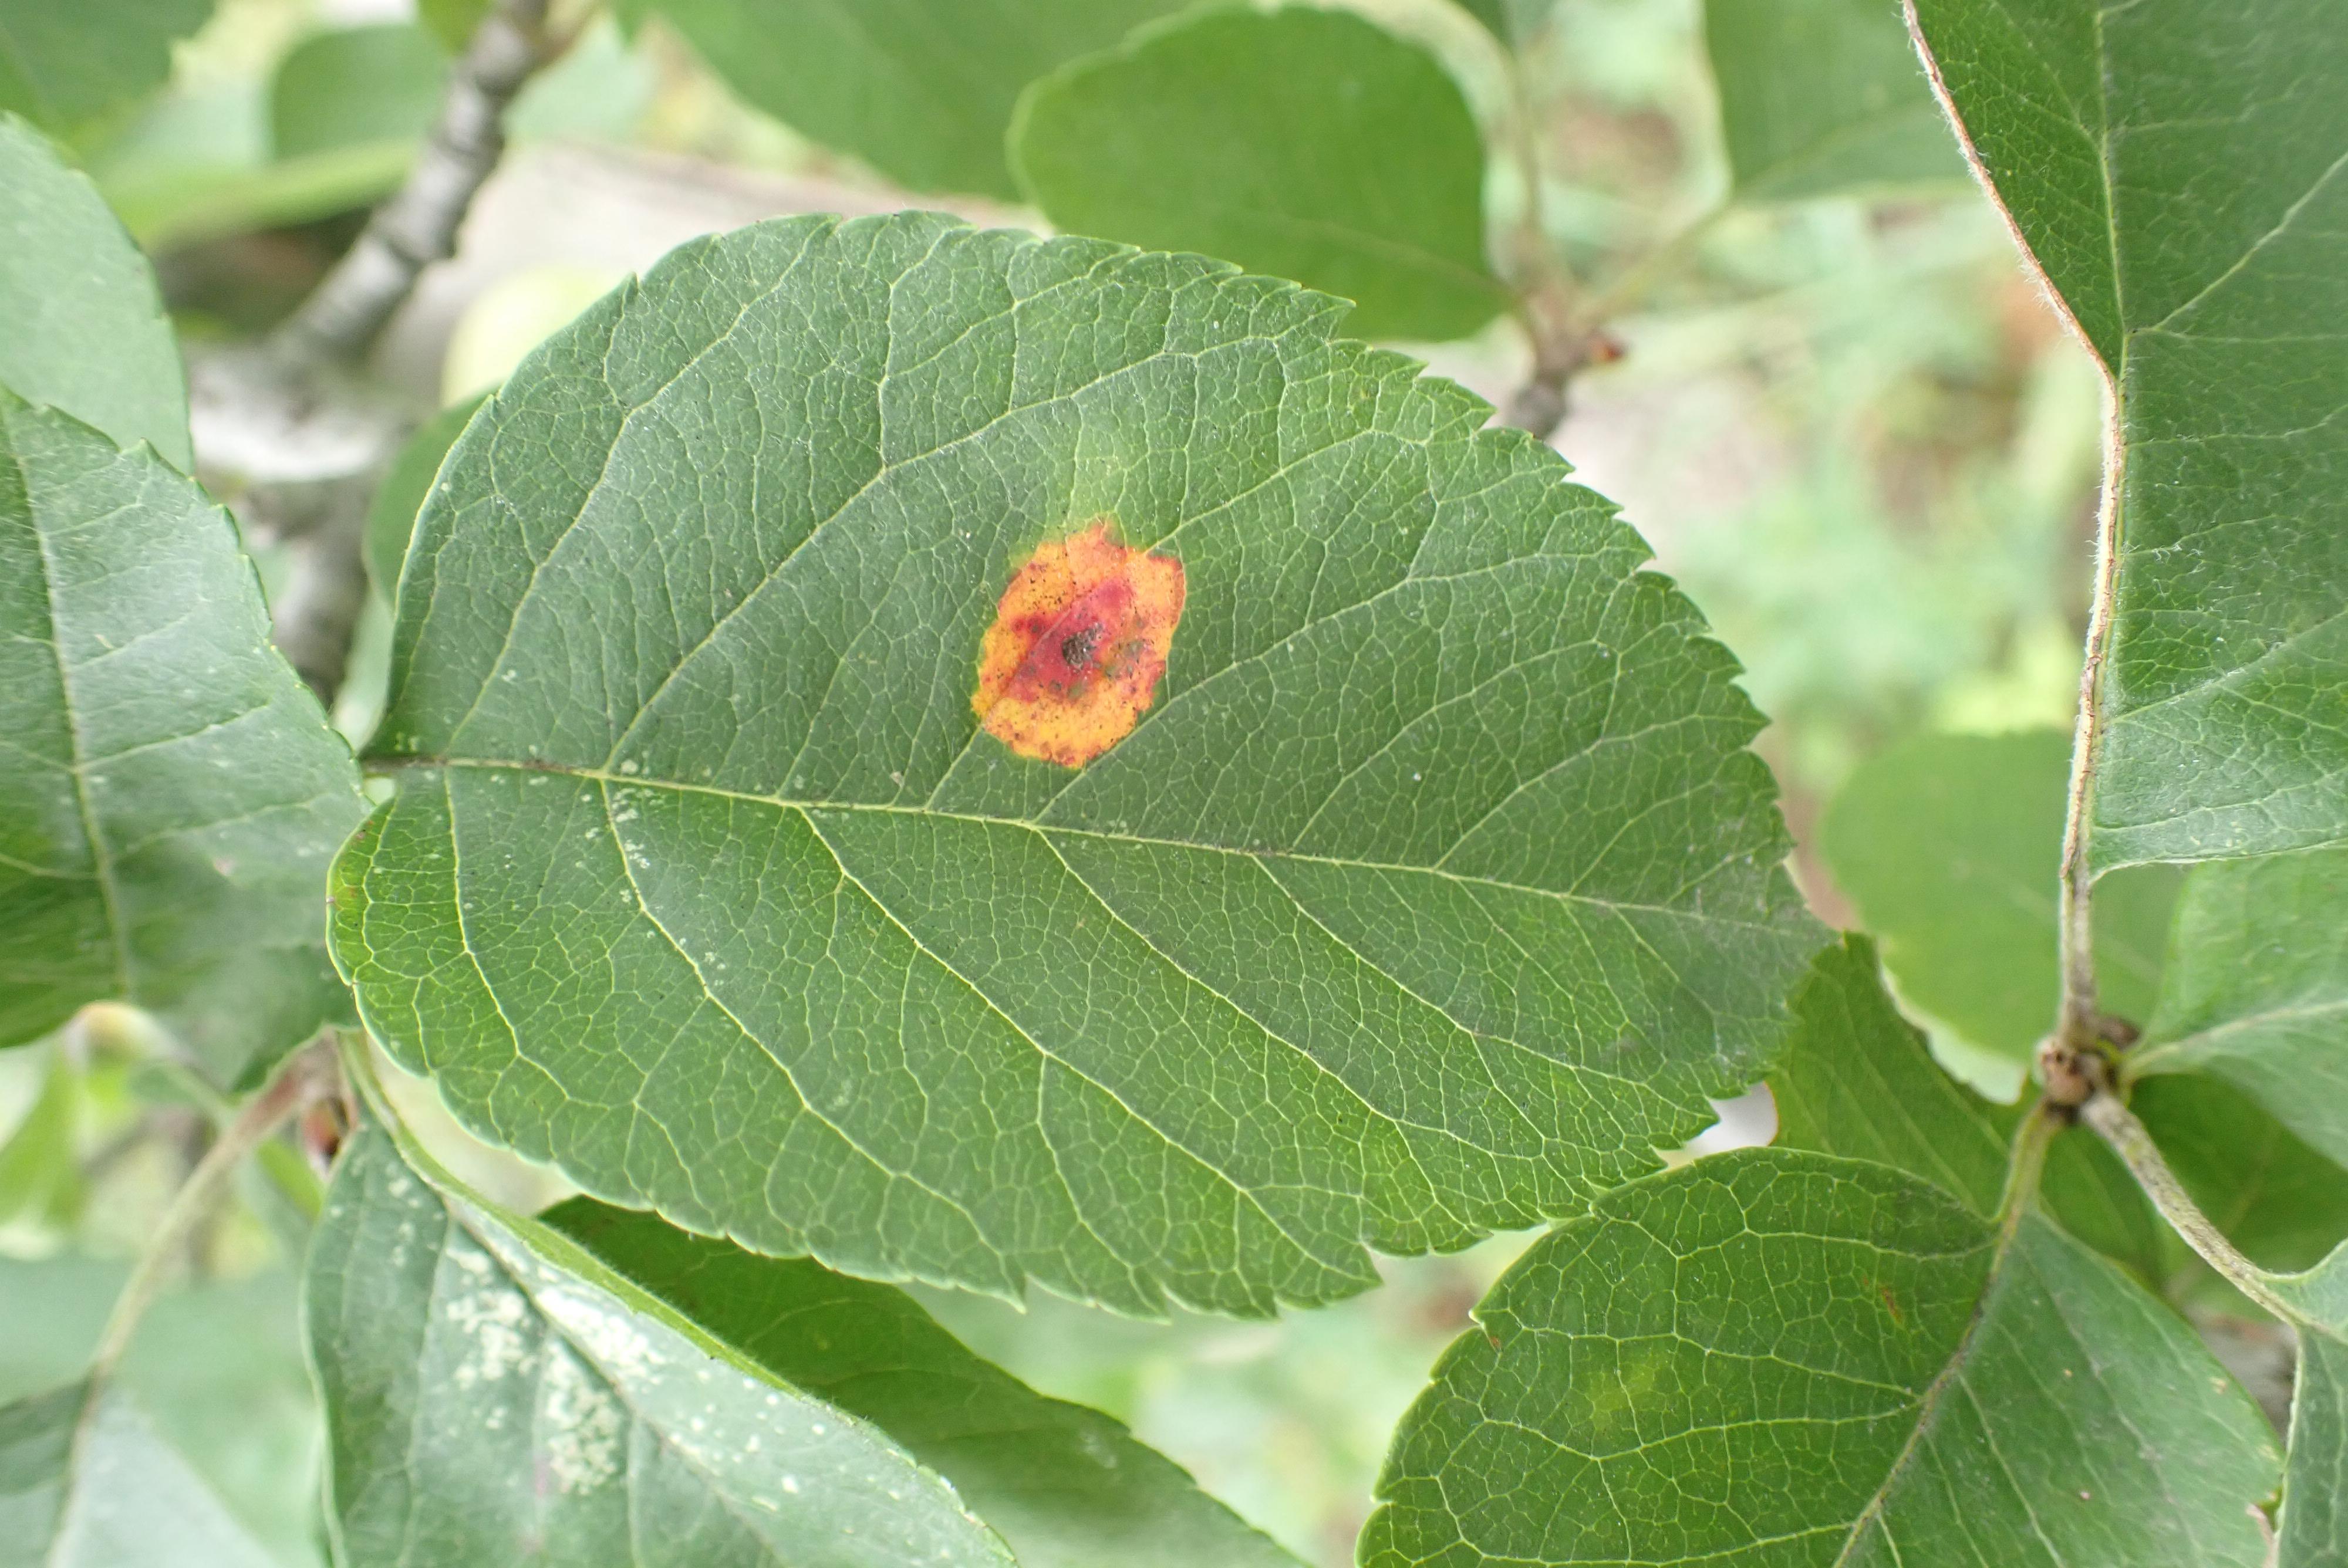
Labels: rust